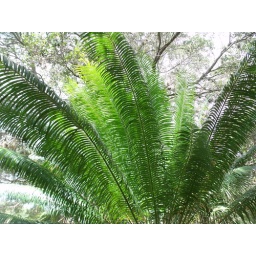
palm tree in the forest